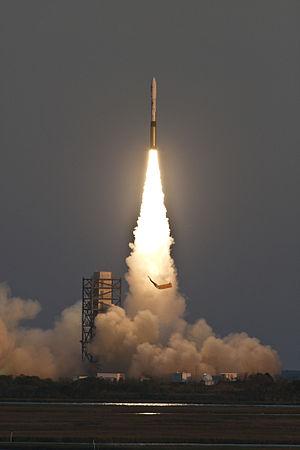
Les fusées Minotaur sont une famille de lanceurs américains légers, développée par la société Orbital Sciences pour répondre à la demande de l'Armée de l'Air américaine qui souhaitait réutiliser des missiles balistiques retirés du service. Pour répondre à ce besoin, Orbital a combiné des étages inférieurs en provenance des missiles avec des étages supérieurs issus de lanceurs déjà commercialisés. Ces fusées sont utilisées pour effectuer des tests du bouclier anti-missile américain et pour placer en orbite basse des petits satellites militaires.